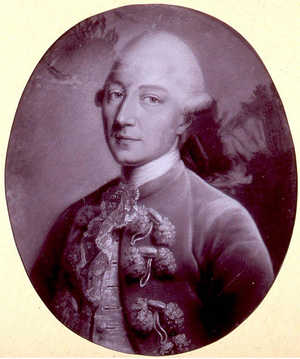
Baron de Berckheim de Lœrrach